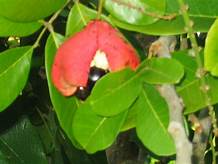
Label: others